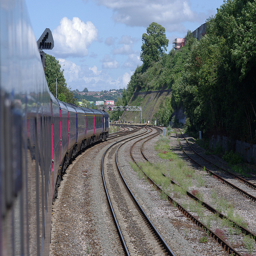
A row of train carts riding in a curve on a track.
A long train traveling through a rural country side.
A train on tracks goes off into the distance.
Silver mettalic train going down its tracks near a hill.
A metallic train is traveling down some tracks